South East England

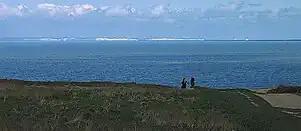
View of South East England coast from northern France

Sir Francis Pettit Smith of Kent invented the screw propeller.